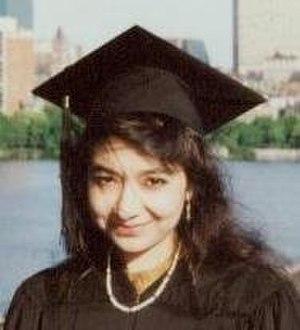
Aafia Siddiqui, une spécialiste de la neurologie pakistanaise. La photo fut prise et mis dans le domaine public par son frère, Muhammad Siddiqui.
Aafia Siddiqui, née le 2 mars 1972, est une membre d'Al-Qaïda pakistanaise condamnée à la suite de deux tentatives de meurtres de nationaux, d'officiers et d'employés américains, de port d'armes et pour trois attaques contre des officiers américains. Elle purge une peine de 86 ans de prison au Federal Medical Center à Fort Worth au Texas.